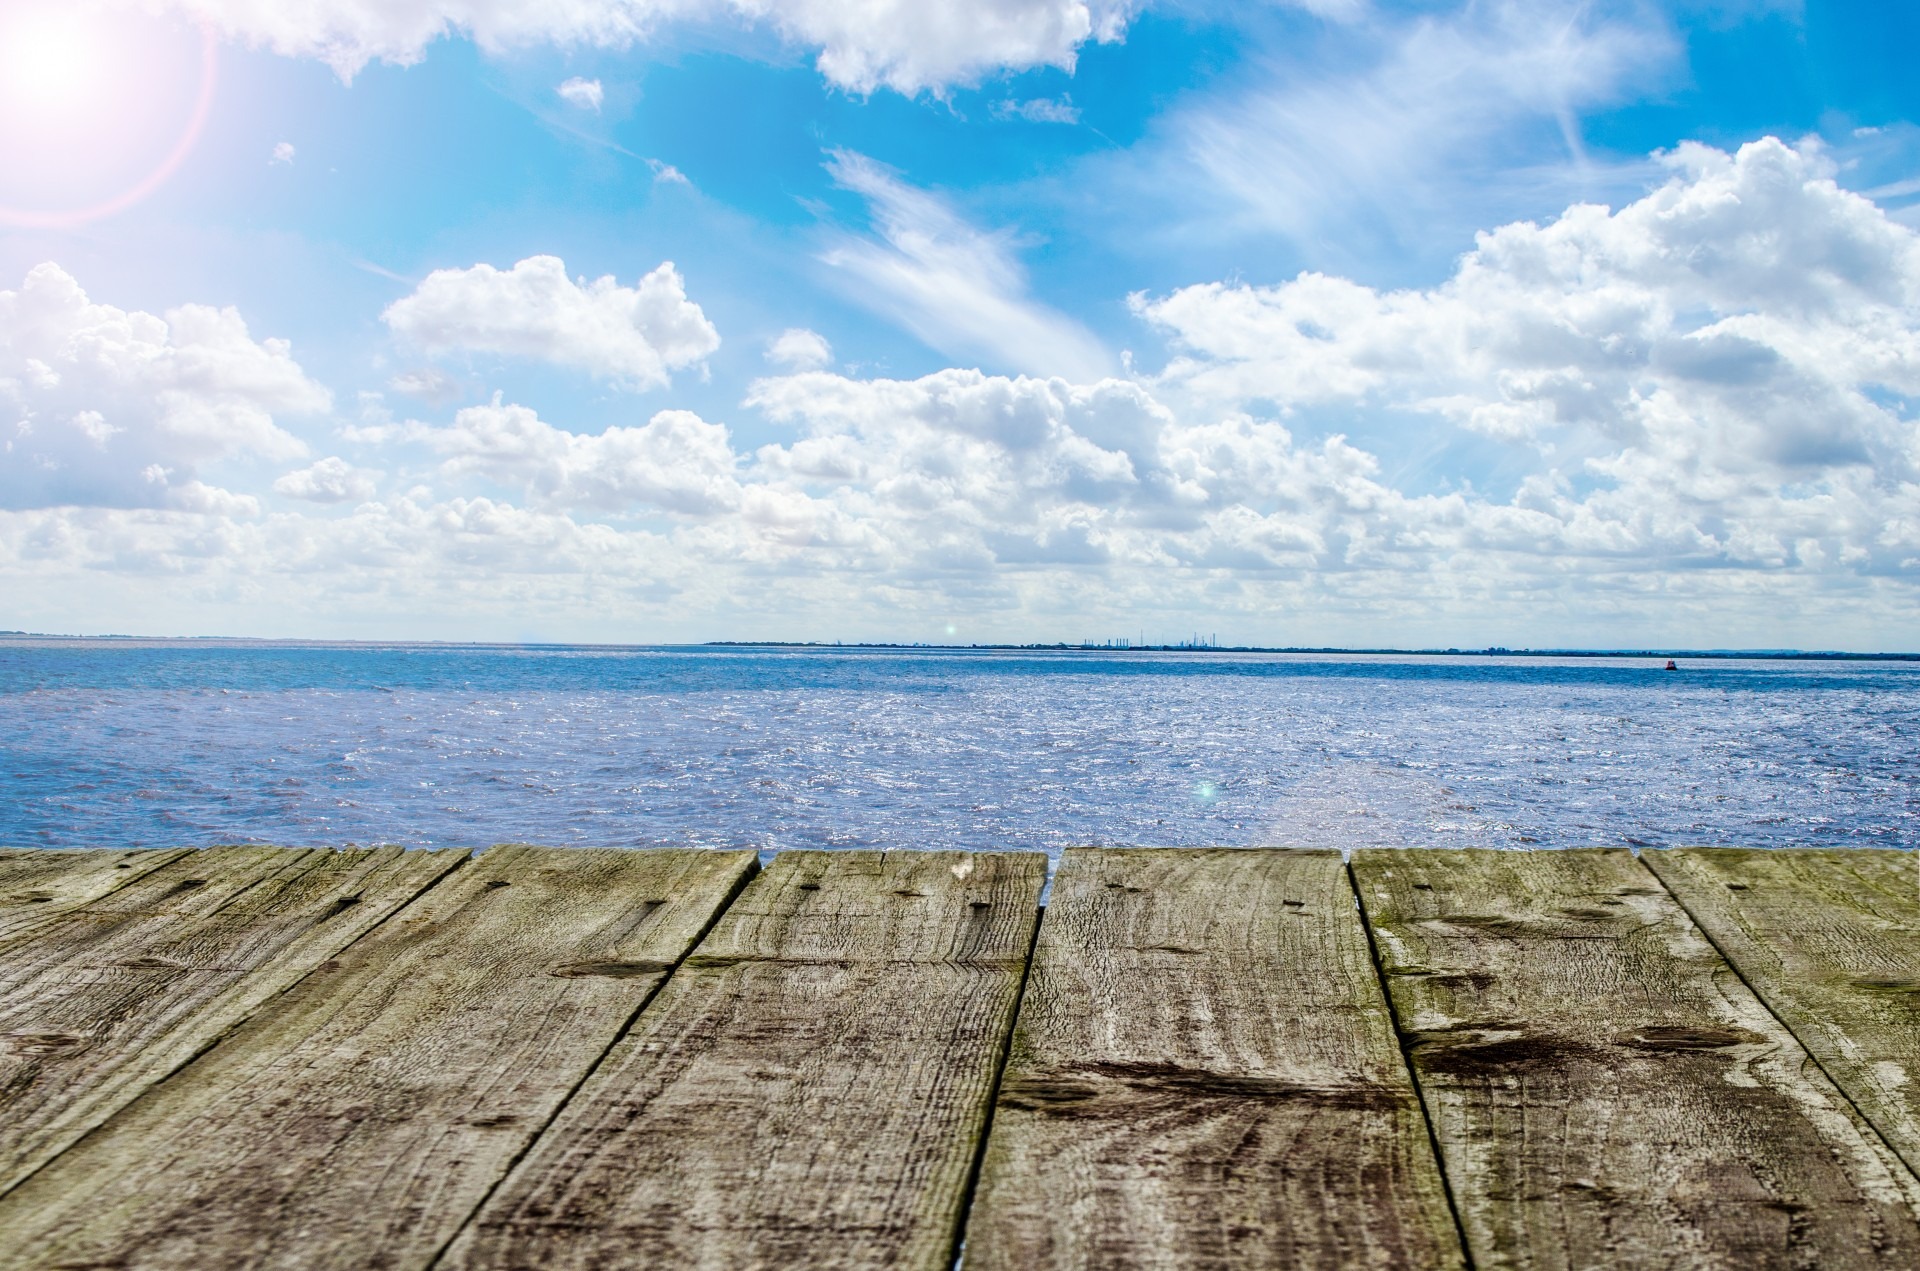
beach, sea, coast, water, outdoor, sand, ocean, horizon, abstract, cloud, sky, sun, sunrise, sunset, sunlight, plank, shore, wave, floor, lake, old, pier, summer, vacation, travel, natural, holiday, brown, bay, island, harbor, blue, body of water, sunny, background, day, backdrop, wind wave